Robert Bacon

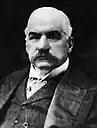
From 1894 to 1903, Bacon was a trusted lieutenant of banking magnate J. P. Morgan.

Robert Bacon was born on July 5, 1860, in Jamaica Plain, Massachusetts, and raised in the Beacon Hill neighborhood of Boston. His father, William Benjamin Bacon, was a Boston merchant who founded Daniel G. Bacon & Company with his elder brother and served as the Boston agent for Baring Brothers. The Bacon family had early colonial roots and settled in the town of Barnstable on Cape Cod. His mother, Emily Crosby Low, was ill for most of his childhood and died when he was eleven years old.